Pre-determined overhead rate

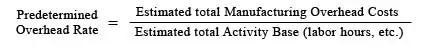
Formula for calculating the Pre-determined Overhead Rate

A pre-determined overhead rate is the rate used to apply manufacturing overhead to work-in-process inventory. The pre-determined overhead rate is calculated before the period begins. The first step is to estimate the amount of the activity base that will be required to support operations in the upcoming period. The second step is to estimate the total manufacturing cost at that level of activity. The third step is to compute the predetermined overhead rate by dividing the estimated total manufacturing overhead costs by the estimated total amount of cost driver or activity base. Common activity bases used in the calculation include direct labor costs, direct labor hours, or machine hours.